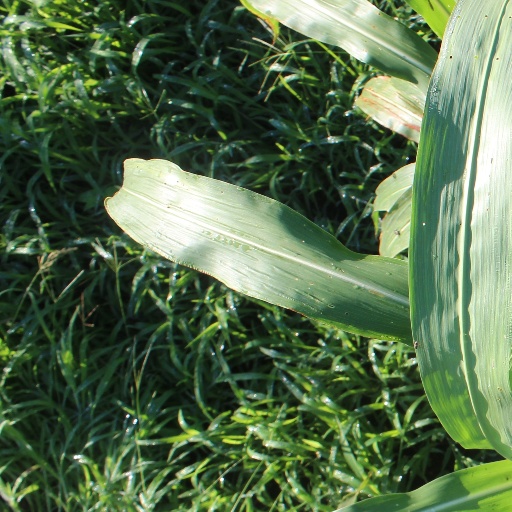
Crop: sorghum